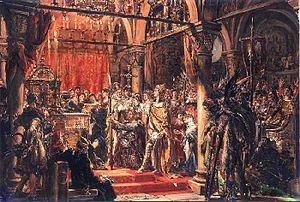
Cette page concerne l'année 1025 du calendrier julien.